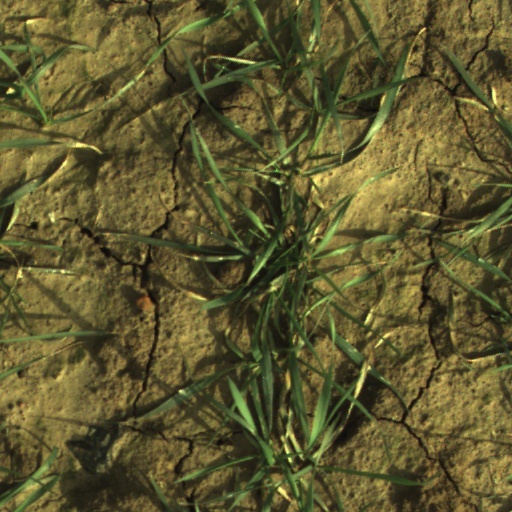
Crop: wheat